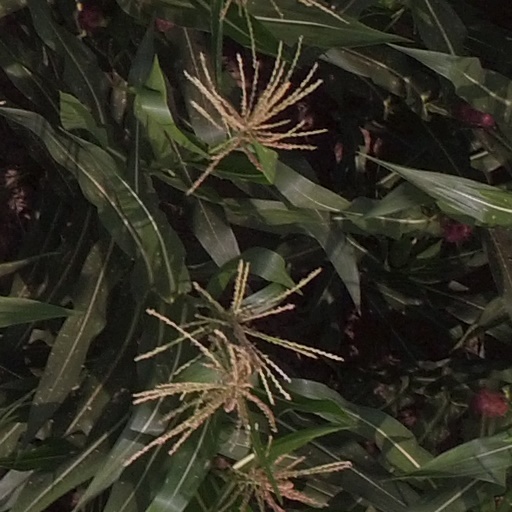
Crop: maize; corn